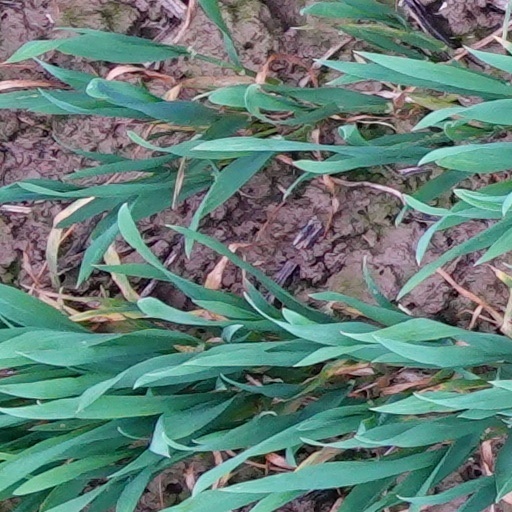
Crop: wheat